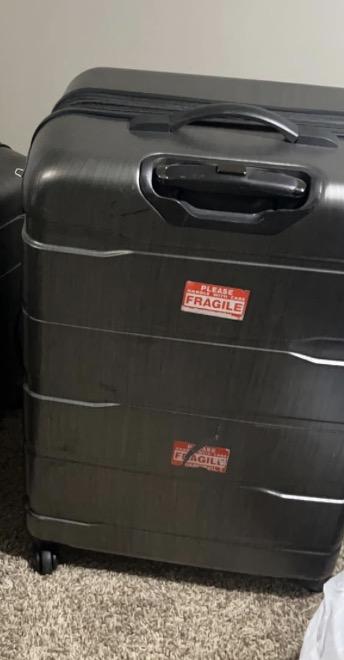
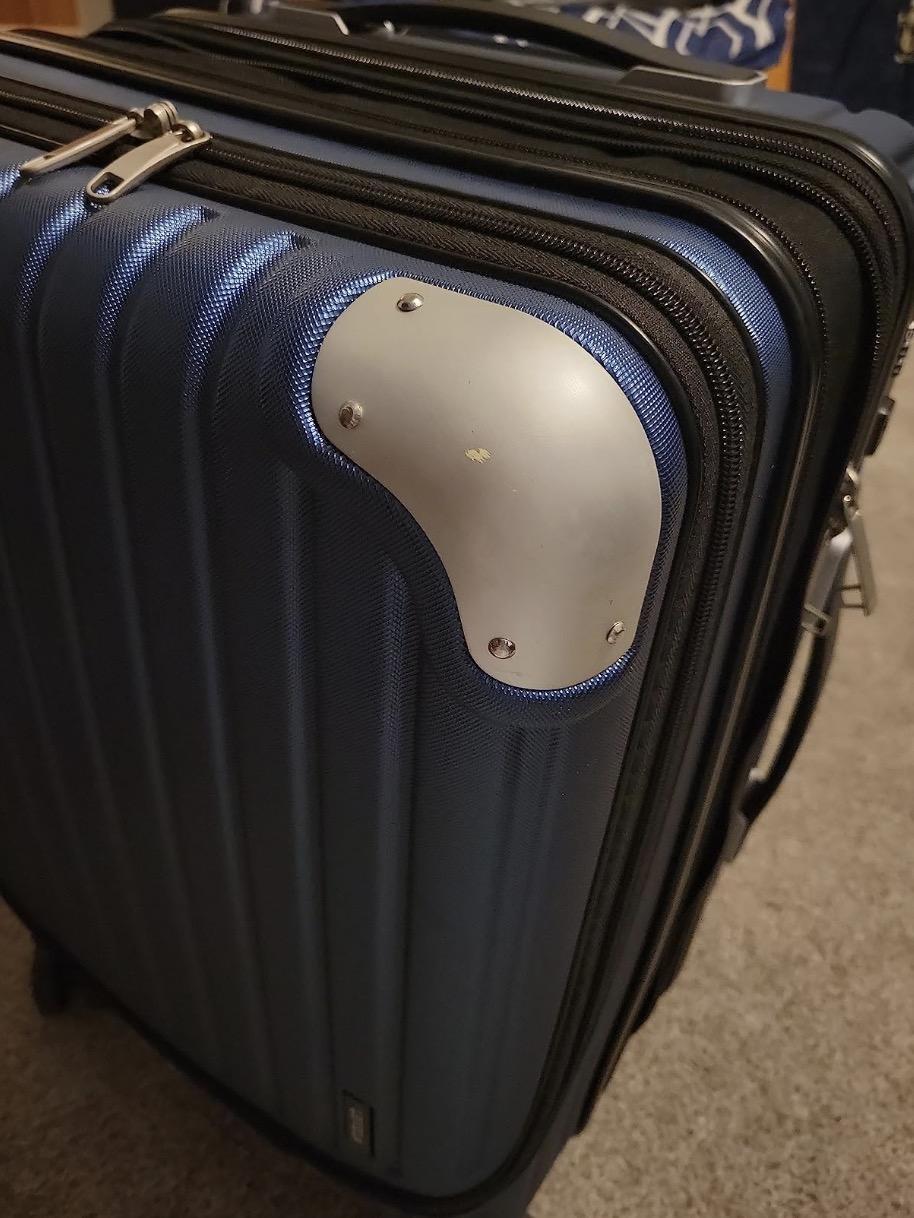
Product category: items_tea
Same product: no